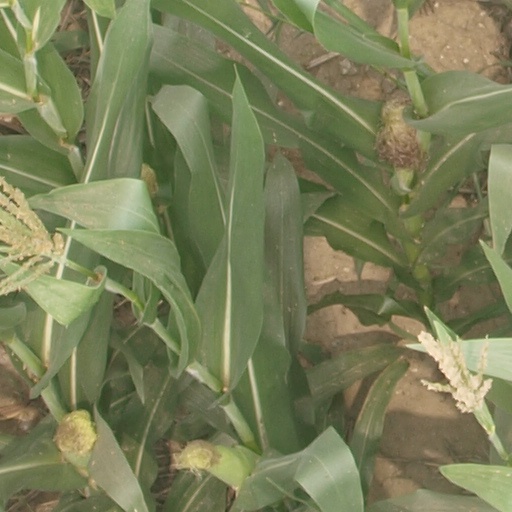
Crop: maize; corn